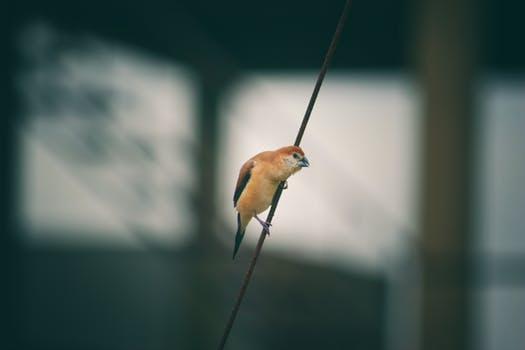
Label: No Watermark